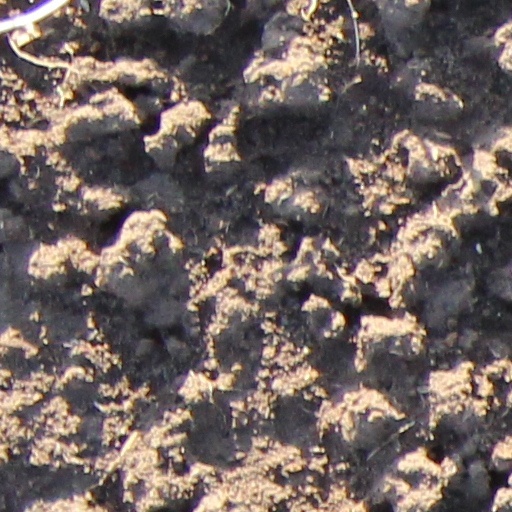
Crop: wheat